Bishop McGuinness Catholic High School (Oklahoma)

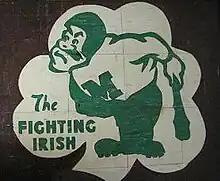
"Clancy" mascot image from the floor of the old McGuinness building

The school was founded in 1950 by the archdiocese as “Central Catholic High School.” Despite the name, the school was on the northern fringe of Oklahoma City at the time. The name "Central" referred to the fact that the school was founded as a replacement for multiple small parish-based parochial high schools that had become outdated by the 1950s. As a result, then-bishop Eugene J. McGuinness ordered parochial high schools in the Oklahoma City area closed and consolidated into the new school (the only exception being Mount Saint Mary High School in south Oklahoma City). The school colors (Kelly Green and White) were adopted in 1951, with the school mascot (“Clancy”) and the nickname (“Fighting Irish”) following in 1955.